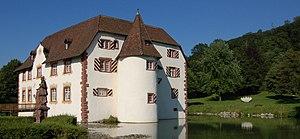
Arthur de Gobineau, dit le comte de Gobineau, né le 14 juillet 1816 à Ville-d'Avray et mort le 13 octobre 1882 à Turin, est un diplomate, écrivain et homme politique français.
Inzlingen est une commune allemande en Bade-Wurtemberg, située dans le district de Fribourg-en-Brisgau et limitrophe de la Suisse. Le Pays de Bade est représenté à gauche sur les armoiries, à droite se trouvent celles de la famille Reich de Reichenstein, propriétaire du château, et notablement connue dans l'histoire de la région de Bâle.